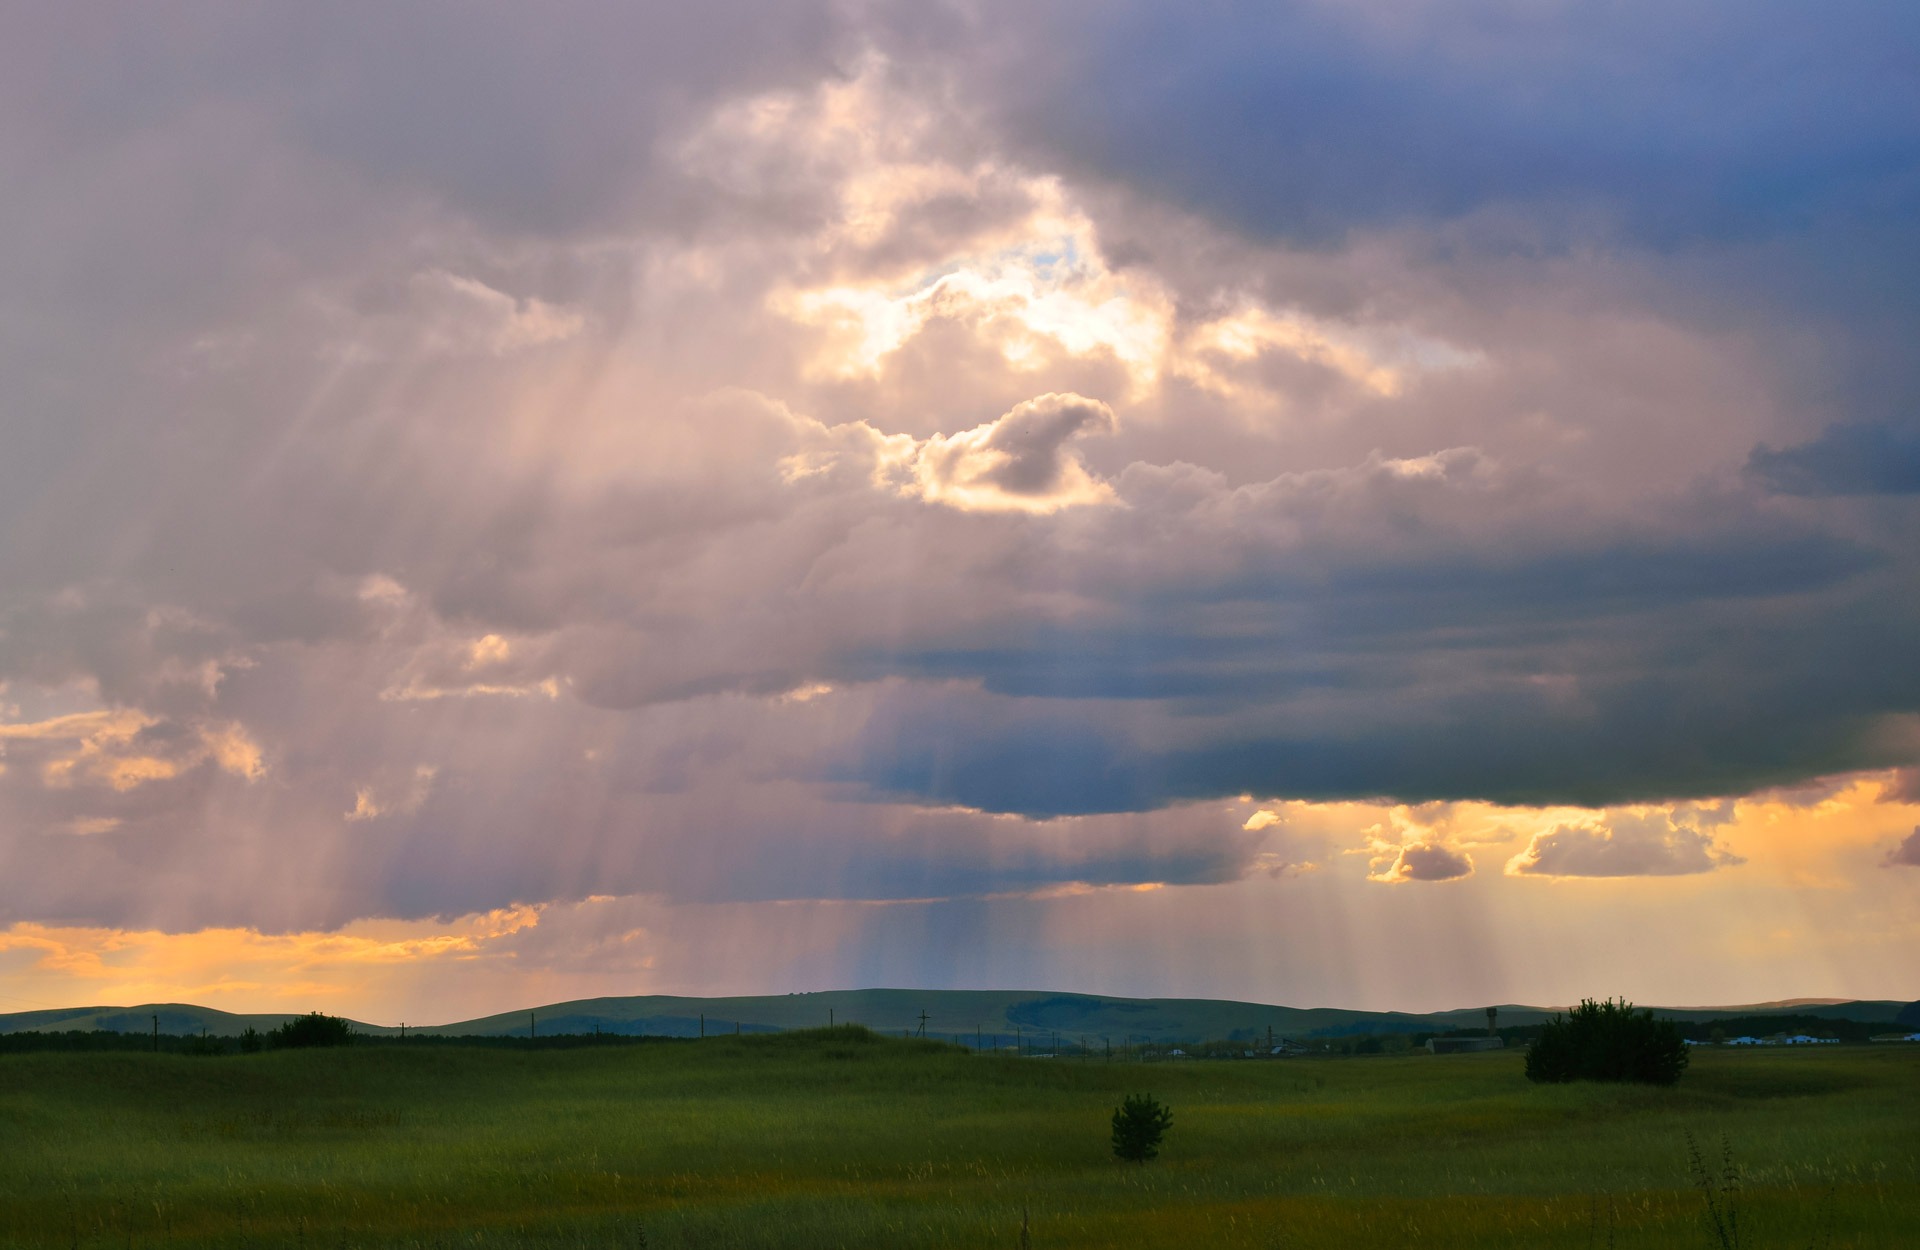
landscape, nature, horizon, glowing, cloud, sky, sun, sunrise, sunset, field, prairie, sunlight, morning, dawn, atmosphere, dusk, evening, scenic, scenery, weather, cumulus, plain, clouds, grassland, rays, afterglow, meteorological phenomenon, atmospheric phenomenon